Core countries

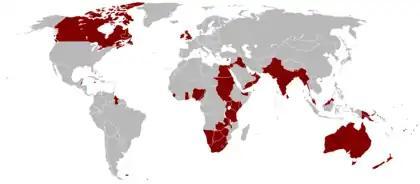
Map of the British Empire and its territories in 1921

At the beginning of the 18th century, Europe had not yet dominated in the world economy because its military did not match that of Asian or Middle Eastern empires. However, through organizing its economics and improving technology in industry, European countries took the lead as the most powerful states in the late 18th century and remained in this position until late in the 20th century.